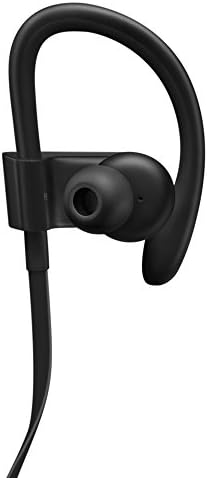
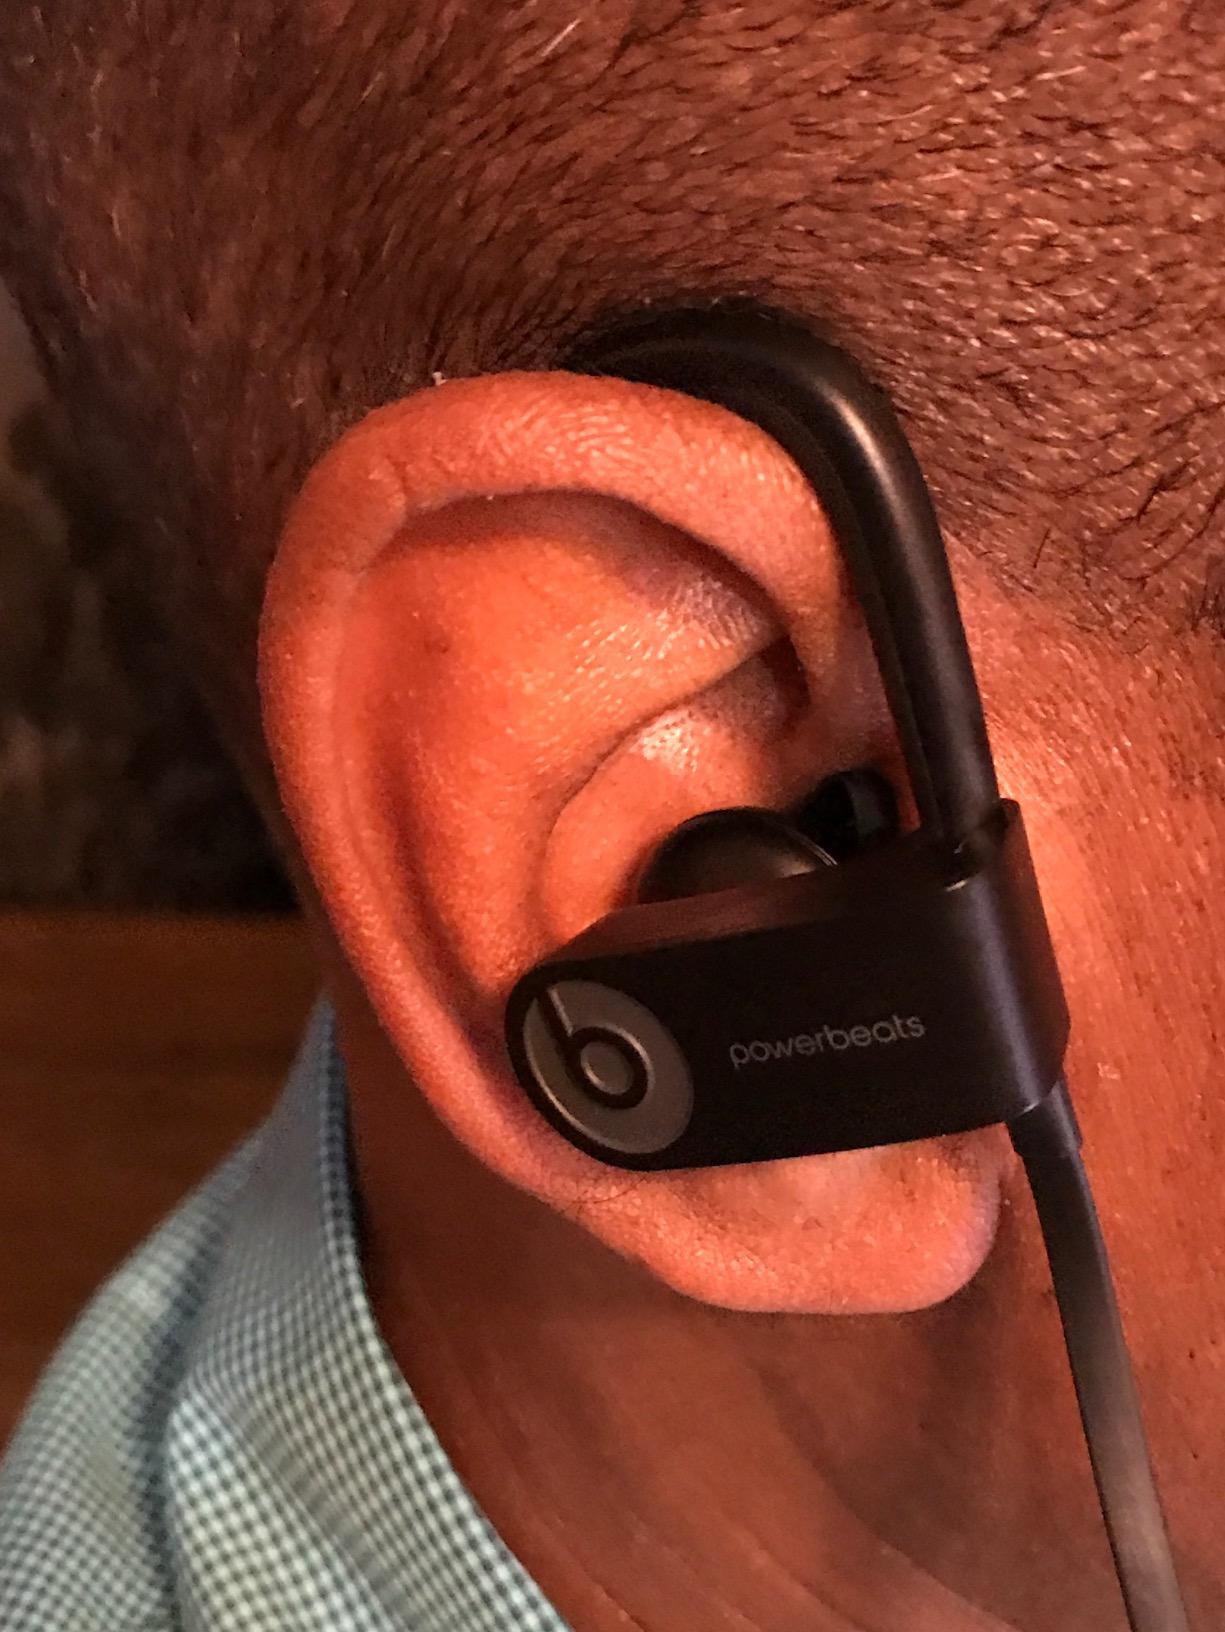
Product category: headphones
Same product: yes